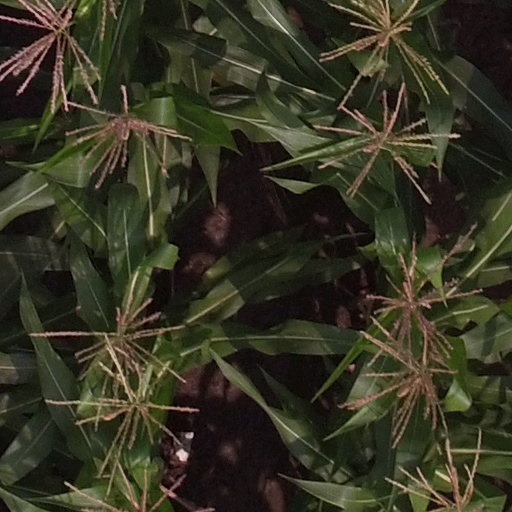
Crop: maize; corn